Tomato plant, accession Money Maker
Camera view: bottom (45 deg); turntable rotation: 0 degrees
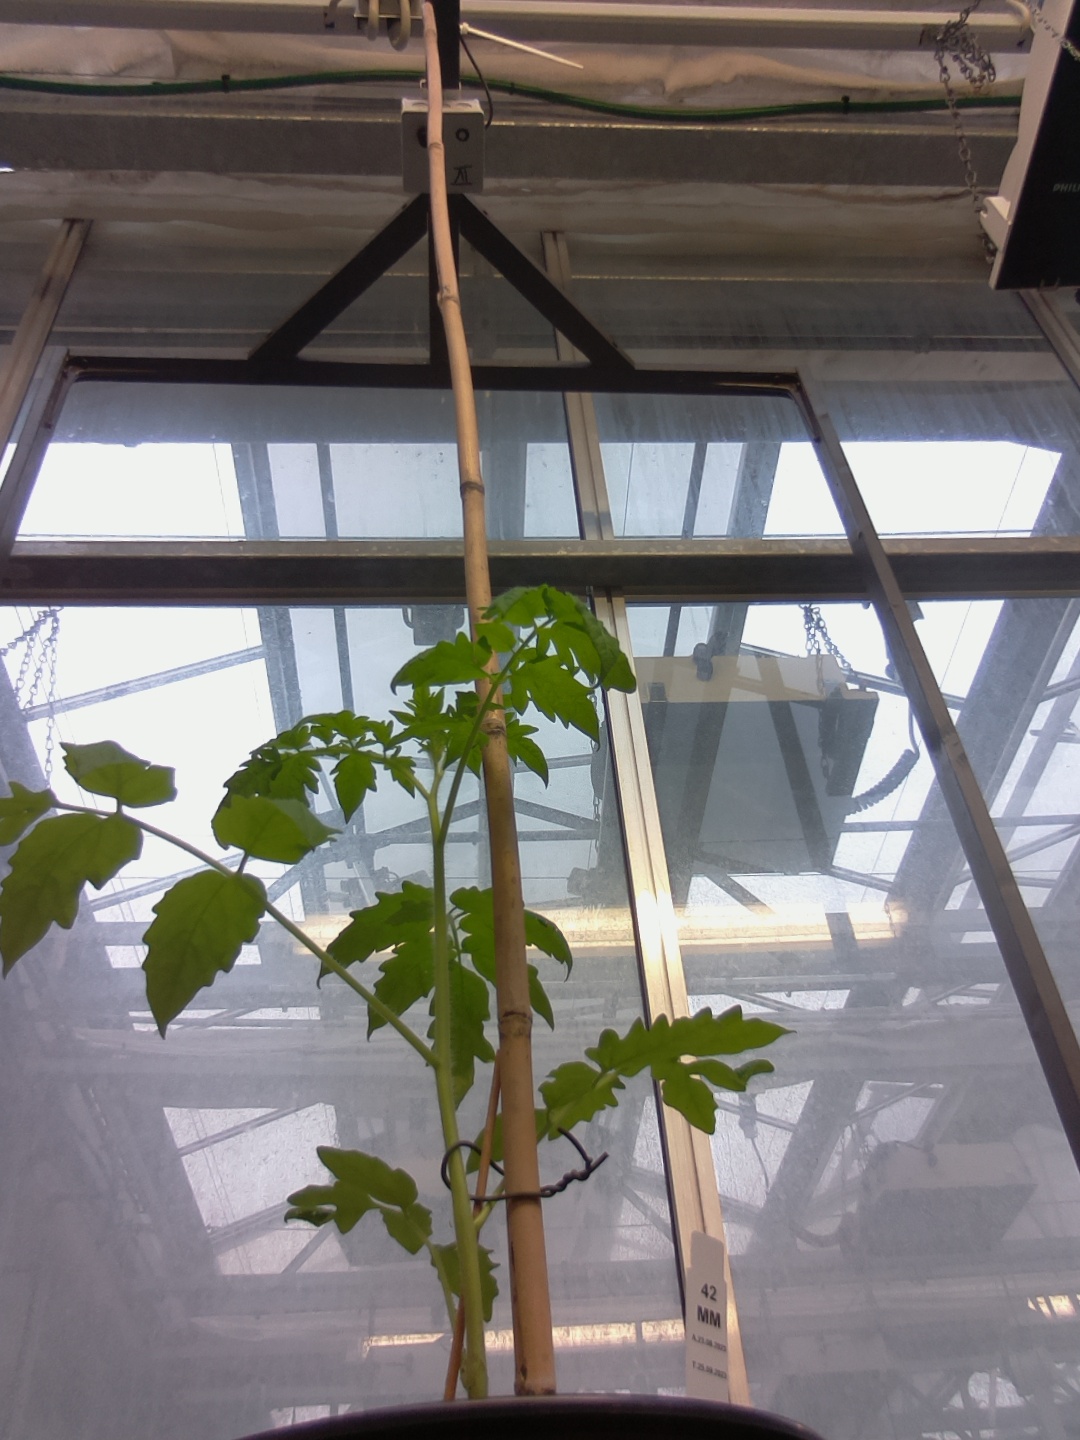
BBCH growth stage 14: 8 of true leaves visible